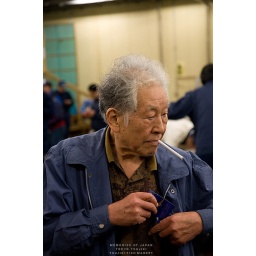
No Smoking in the fish market please!!